Alhampton Mission Church

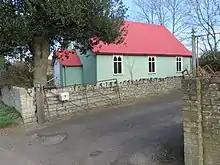
Side view in 2013

Alhampton Mission Church is a Church of England chapel in Alhampton, Somerset, England. The tin tabernacle was erected in 1892 and now forms part of the Fosse Trinity Benefice.